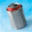
Label: can